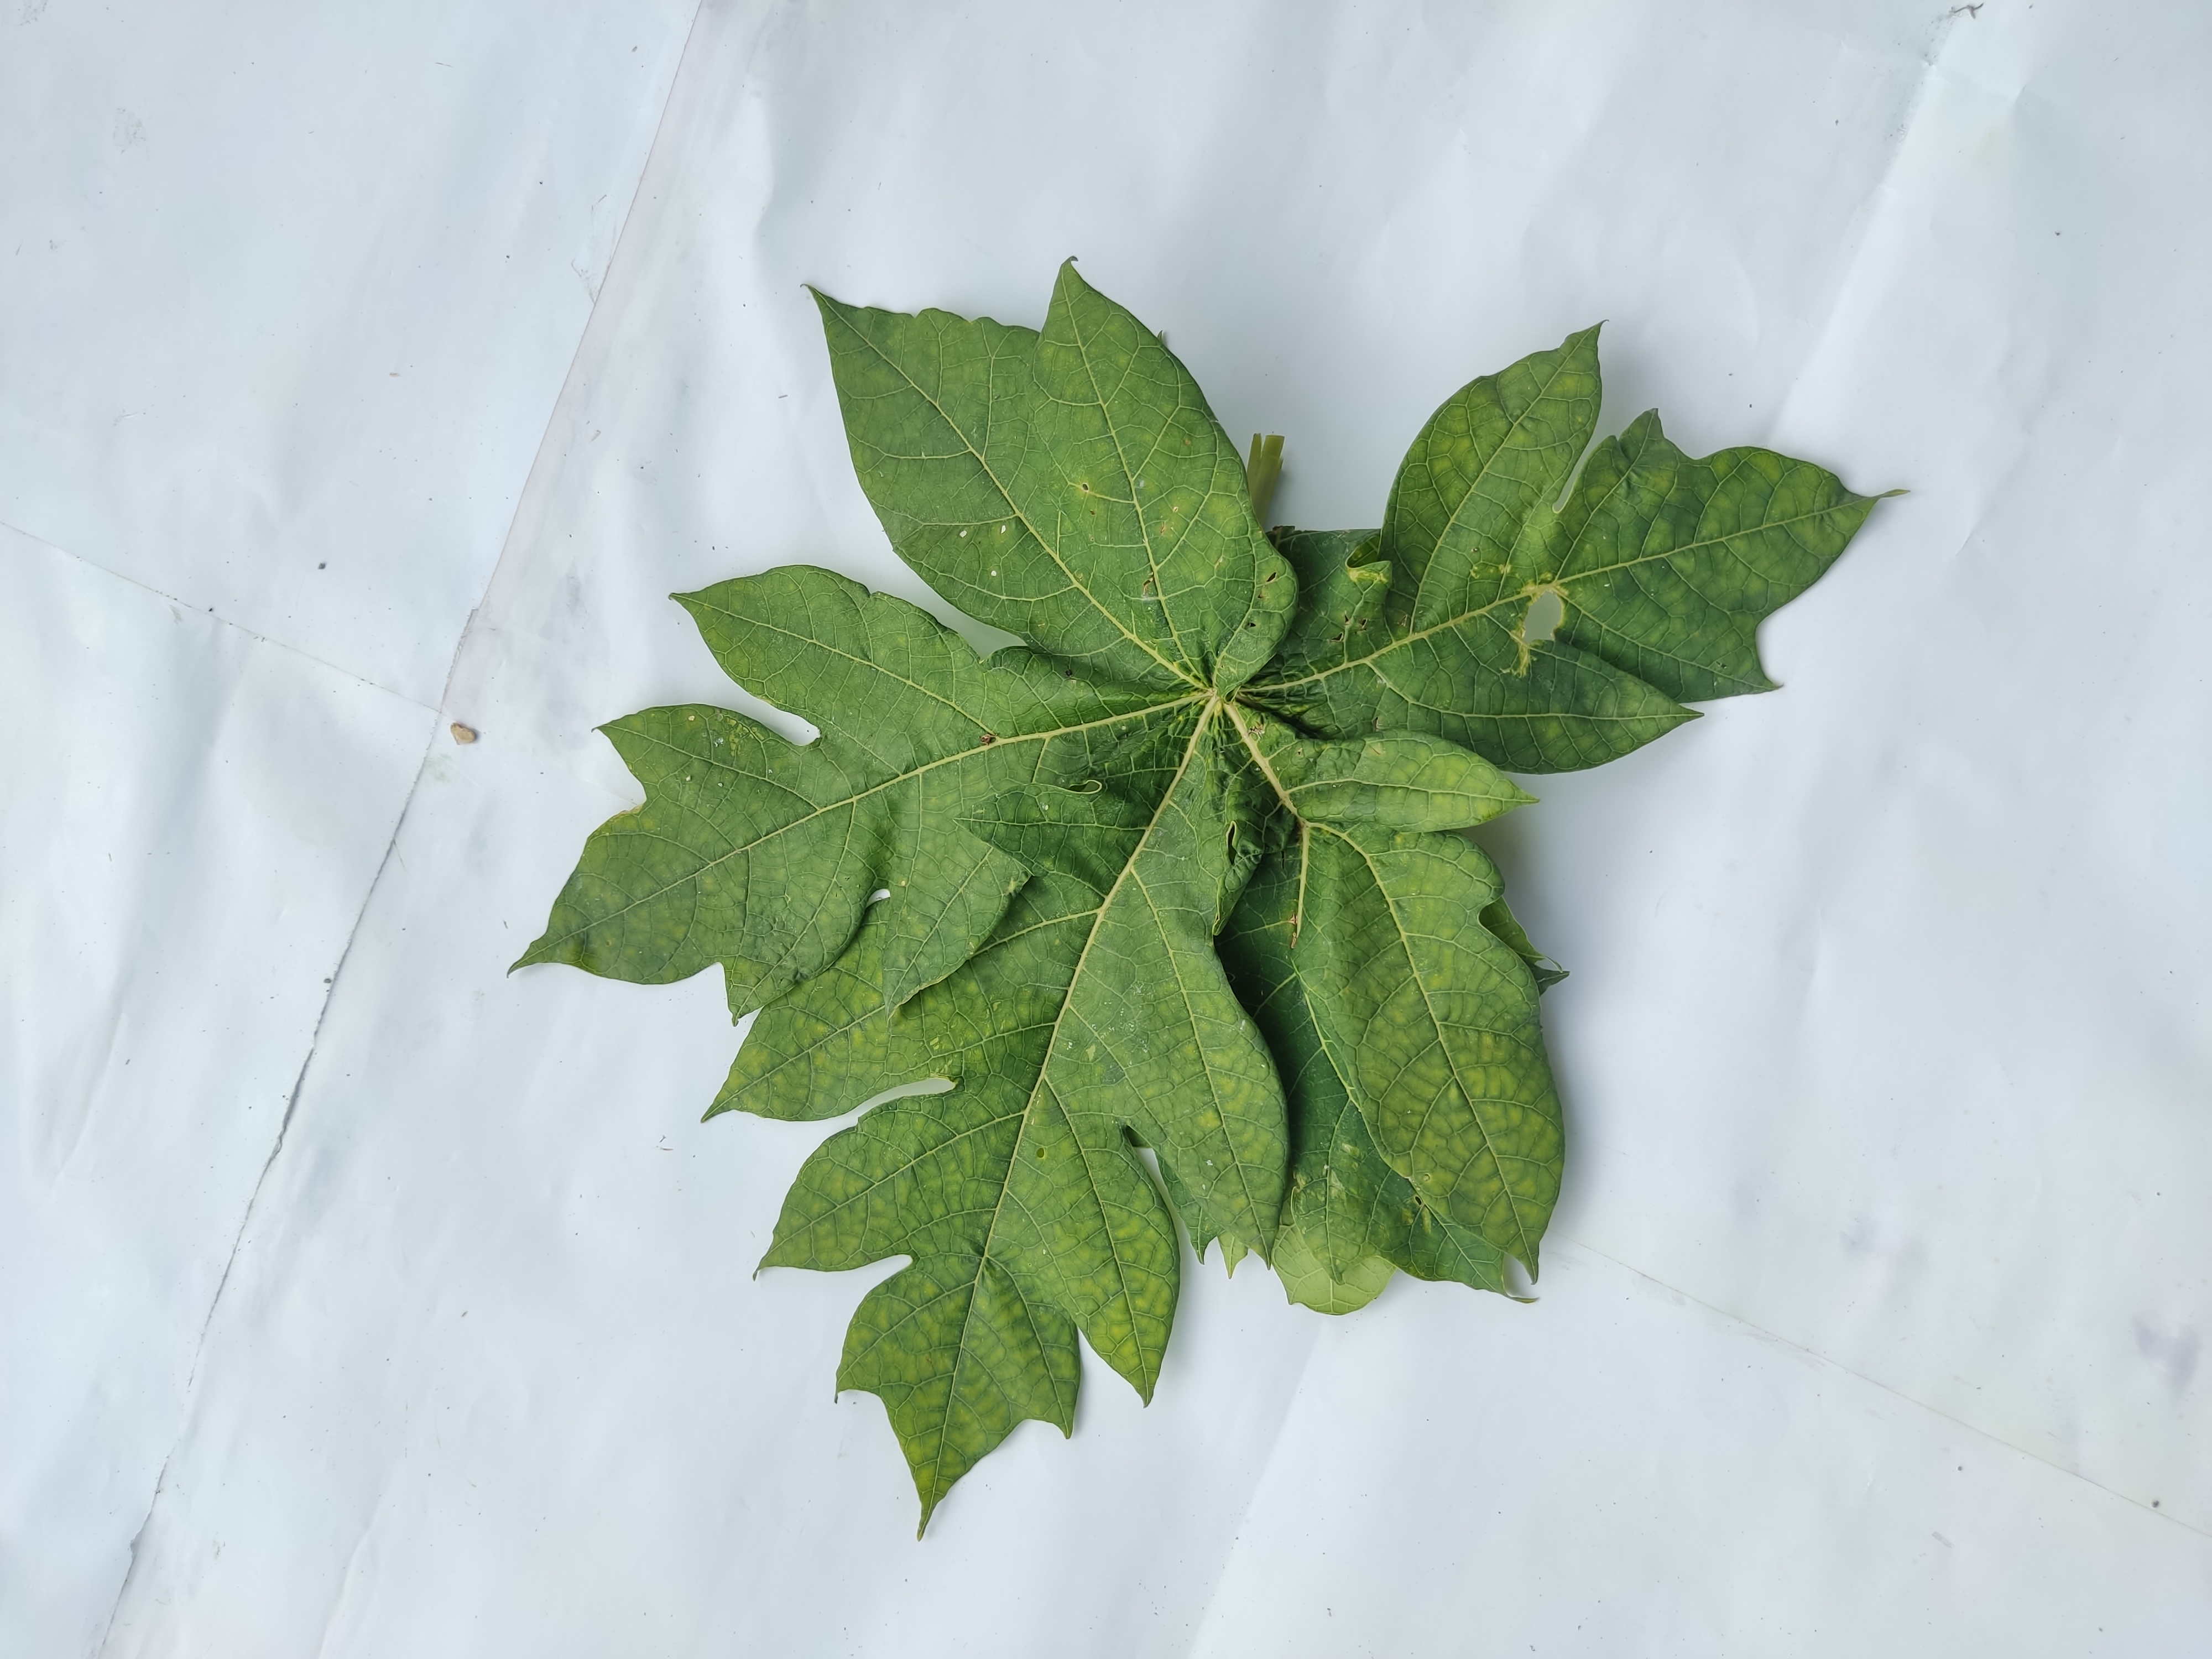
Label: Ring Spot